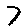
Label: 7